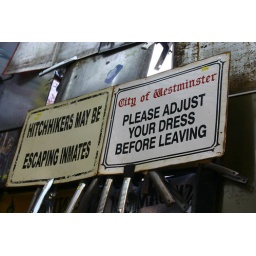
signs in a stall at portobello market